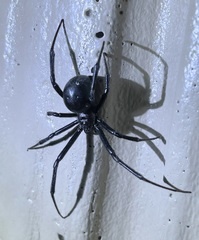
Species: Lactrodectus_hesperus